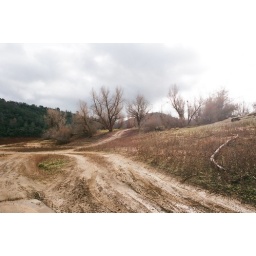
Off road track that are usually under lake Folsom